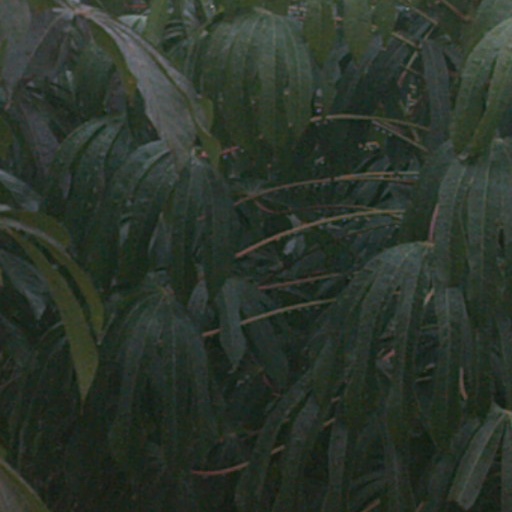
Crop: cassava